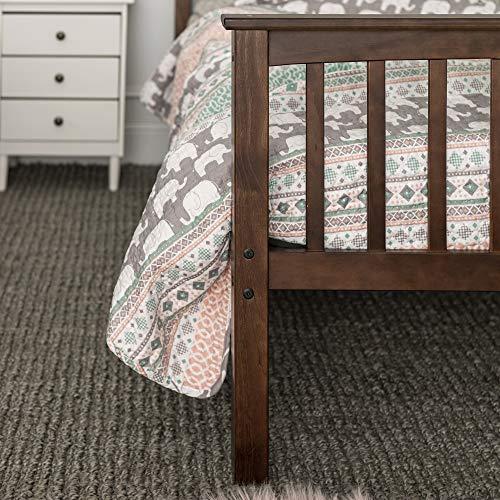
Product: WE Furniture Twin Bunk Bed, Walnut
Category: Home & Kitchen | Furniture | Kids' Furniture | Bed Frames, Headboards & Footboards
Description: Bunks can be separated into two twin beds.
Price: $111.99 $111.99
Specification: ProductDimensions:80x44x62inches|ItemWeight:110pounds|ShippingWeight:126pounds|Manufacturer:WalkerEdison|ASIN:B07JNJXR44|Californiaresidents:ClickhereforProposition65warning|Itemmodelnumber:AZWTOTMSWT